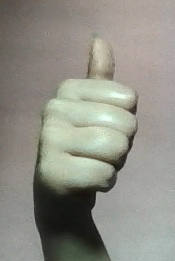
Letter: aleff